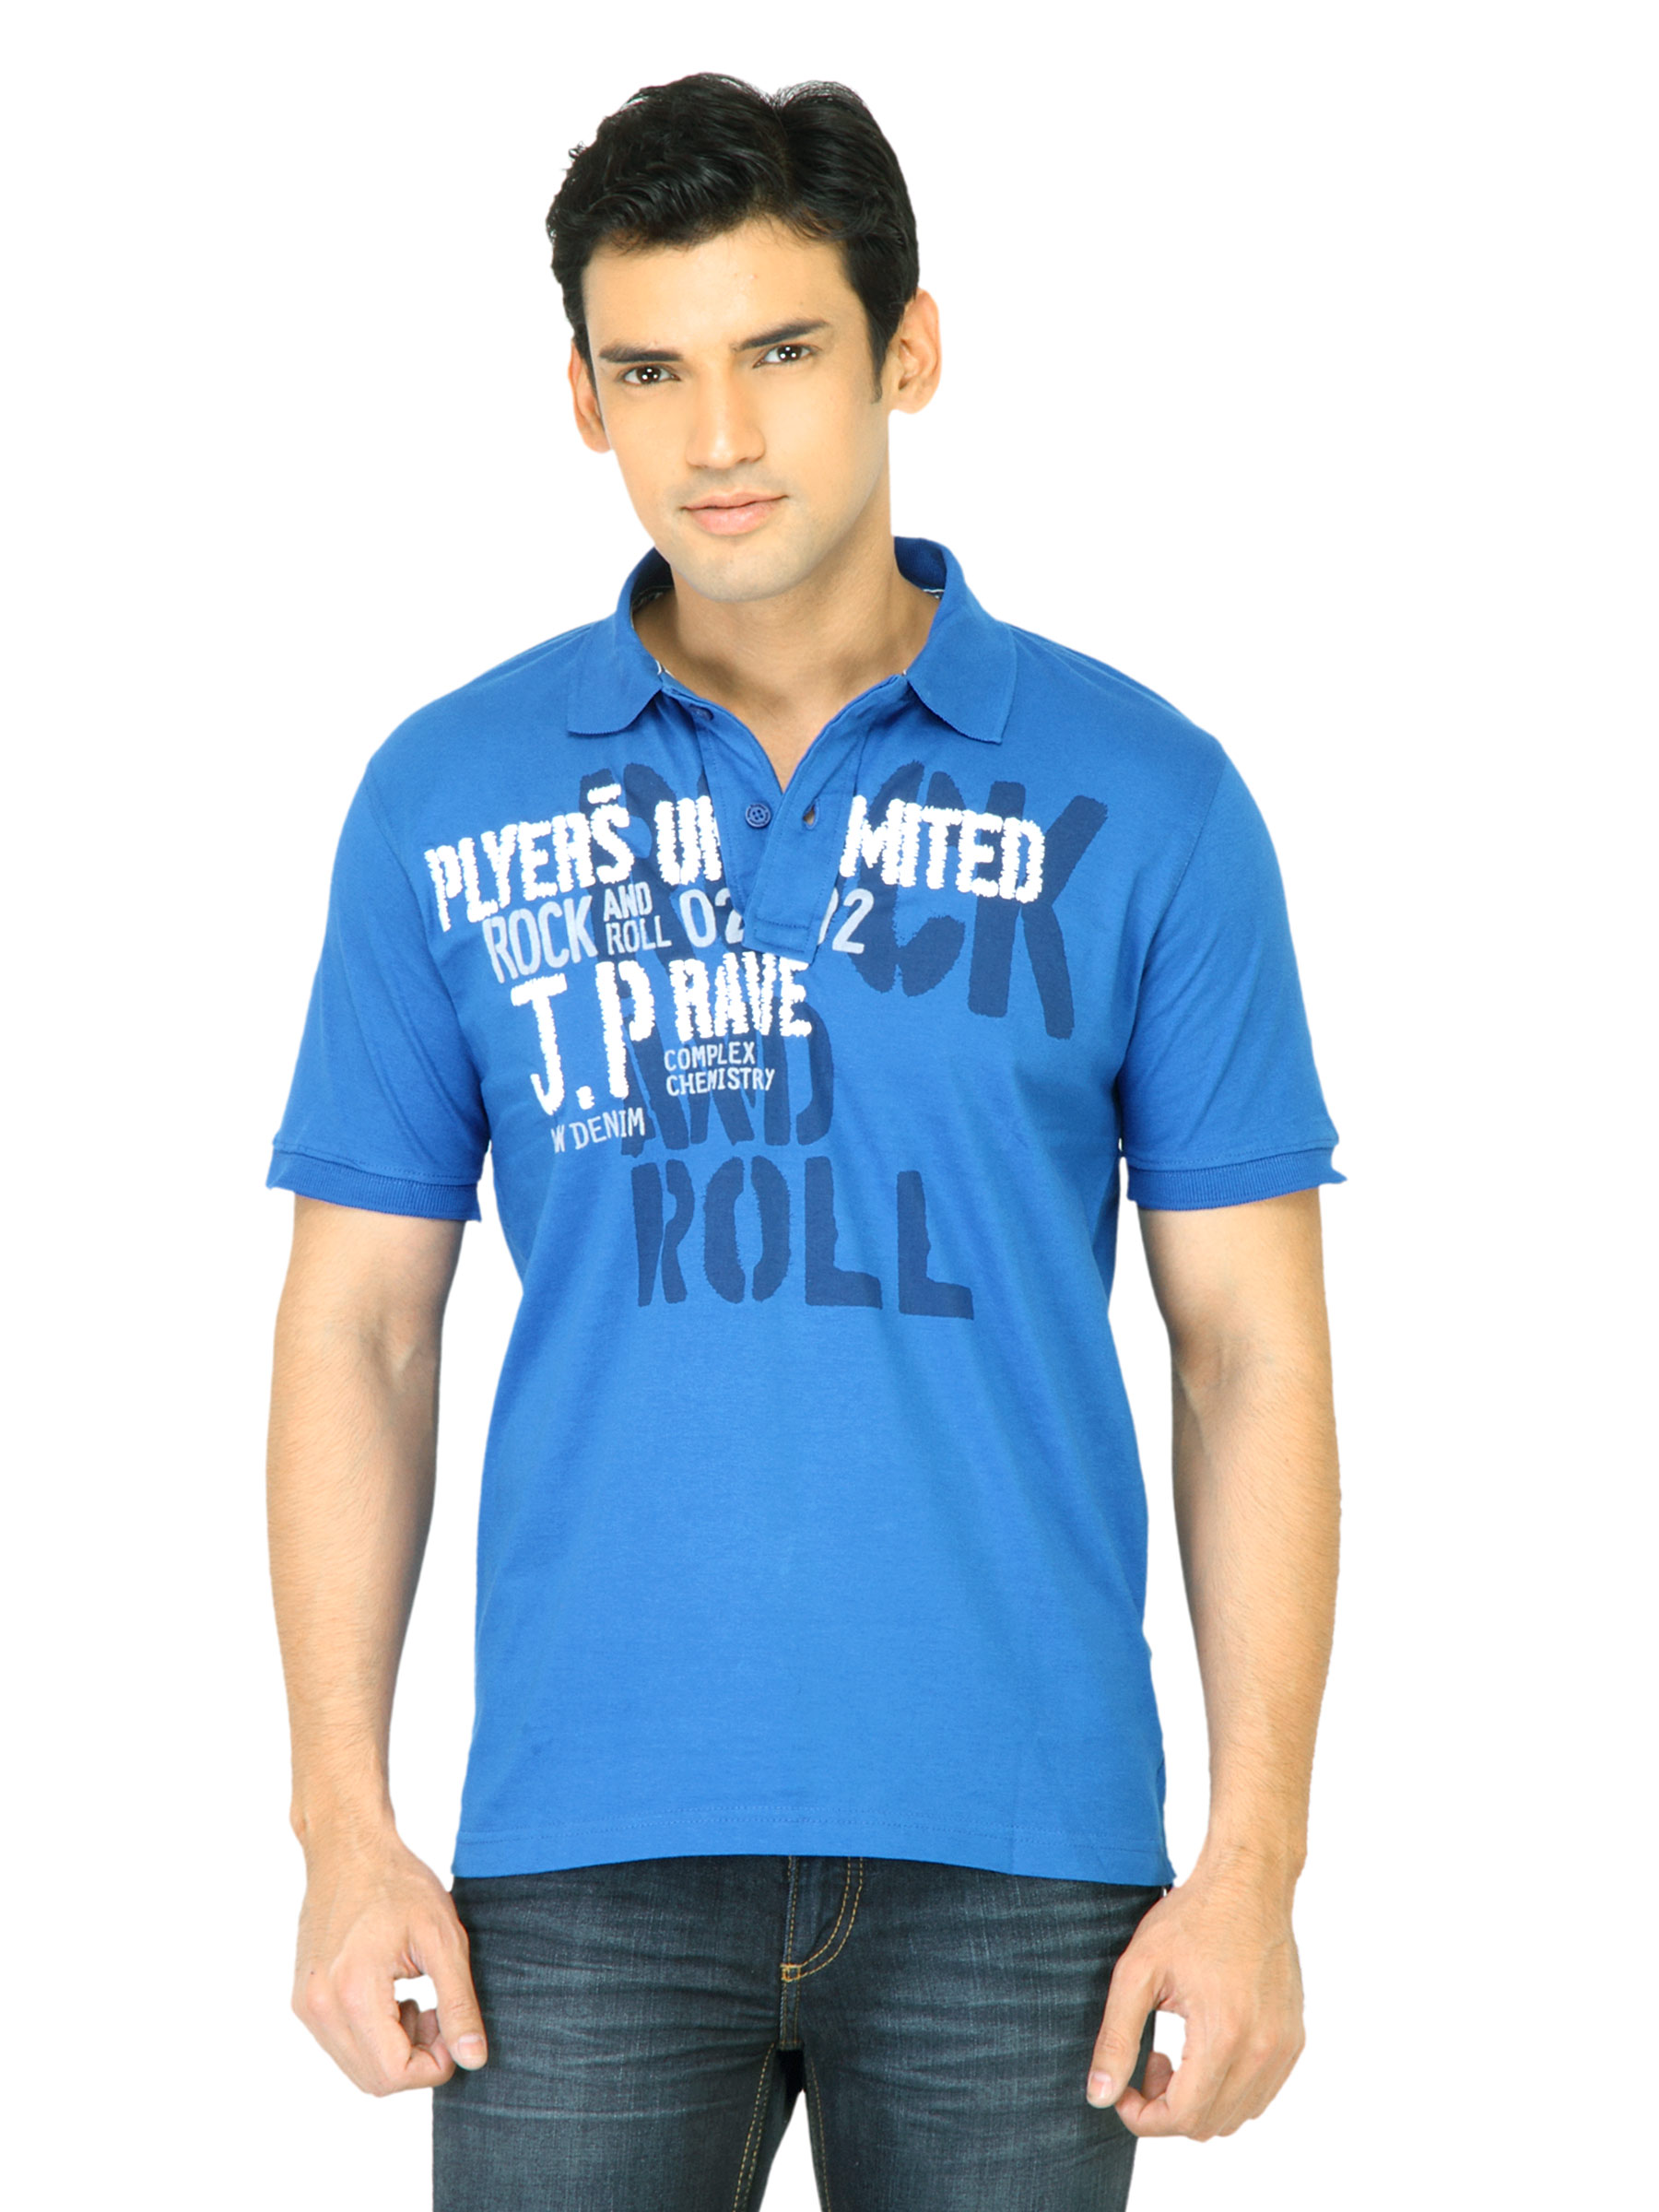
John Players Men Printed Blue Polo T-Shirt
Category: Apparel / Topwear / Tshirts
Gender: Men
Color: Blue
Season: Fall 2011
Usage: Casual